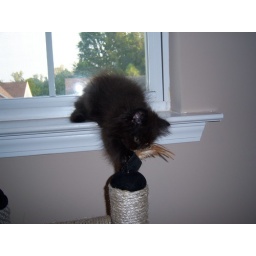
i am a big boy now...got in the window ledge all by myself!!!!